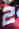
Number: 2